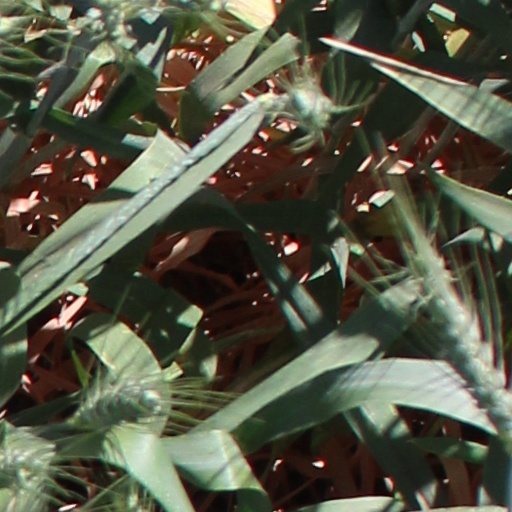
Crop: wheat